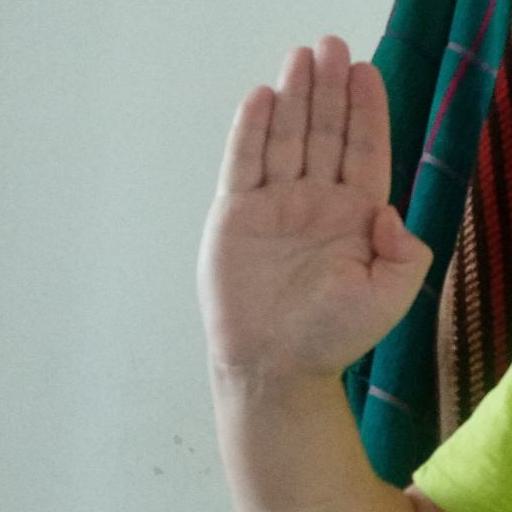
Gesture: stop